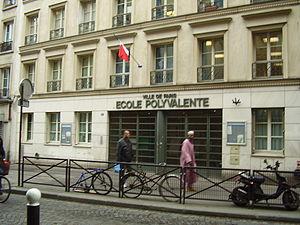
École Polyvalente de la Goutte d'Or
Le quartier de la Goutte-d'Or est le 71ᵉ quartier administratif de Paris situé dans le 18ᵉ arrondissement, à l'est de la butte Montmartre. Il était rattaché avant 1860 à l'ancienne commune de La Chapelle.